Tashfiniya Madrasa

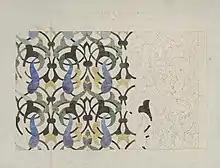
Illustration of the zellij paving at the threshold of the madrasa's prayer hall (drawn by Édouard Danjoy in 1873)

The best-known feature of the madrasa's decoration was its extensive use of colourful "zellij" tilework, which covered many surfaces of the building. In this style, tile pieces of different colours – turquoise, light blue, black, and white – and shapes were combined in mosaics to form elaborate arabesque or geometric motifs. The decoration of the madrasa's main entrance portal was recorded and partly reconstituted in drawings by Édouard Danjoy. The portal had a large horseshoe archway. The curve of this arch was ringed with a line of miniature horseshoe arches in relief, which in turn were covered by "zellij" featuring floral/vegetal motifs consisting of palmettes over a background of scrollwork. The archway was set inside a large "alfiz" (a rectangular frame). The vertical and horizontal bands along this "alfiz" and the spandrels of the archway were covered in "zellij" with star-like geometric motifs, with those of the "alfiz" bands featuring twelve-pointed stars and those of the spandrels featuring both eight-pointed and sixteen-pointed stars. Above the frame of the archway was another rectangular zone that framed a rectangular panel with another motif of eight-pointed stars and a horizontal band containing an Arabic inscription in cursive script. Above this was most likely a canopy or wide eave similar to those found above other Andalusi and North African portals.